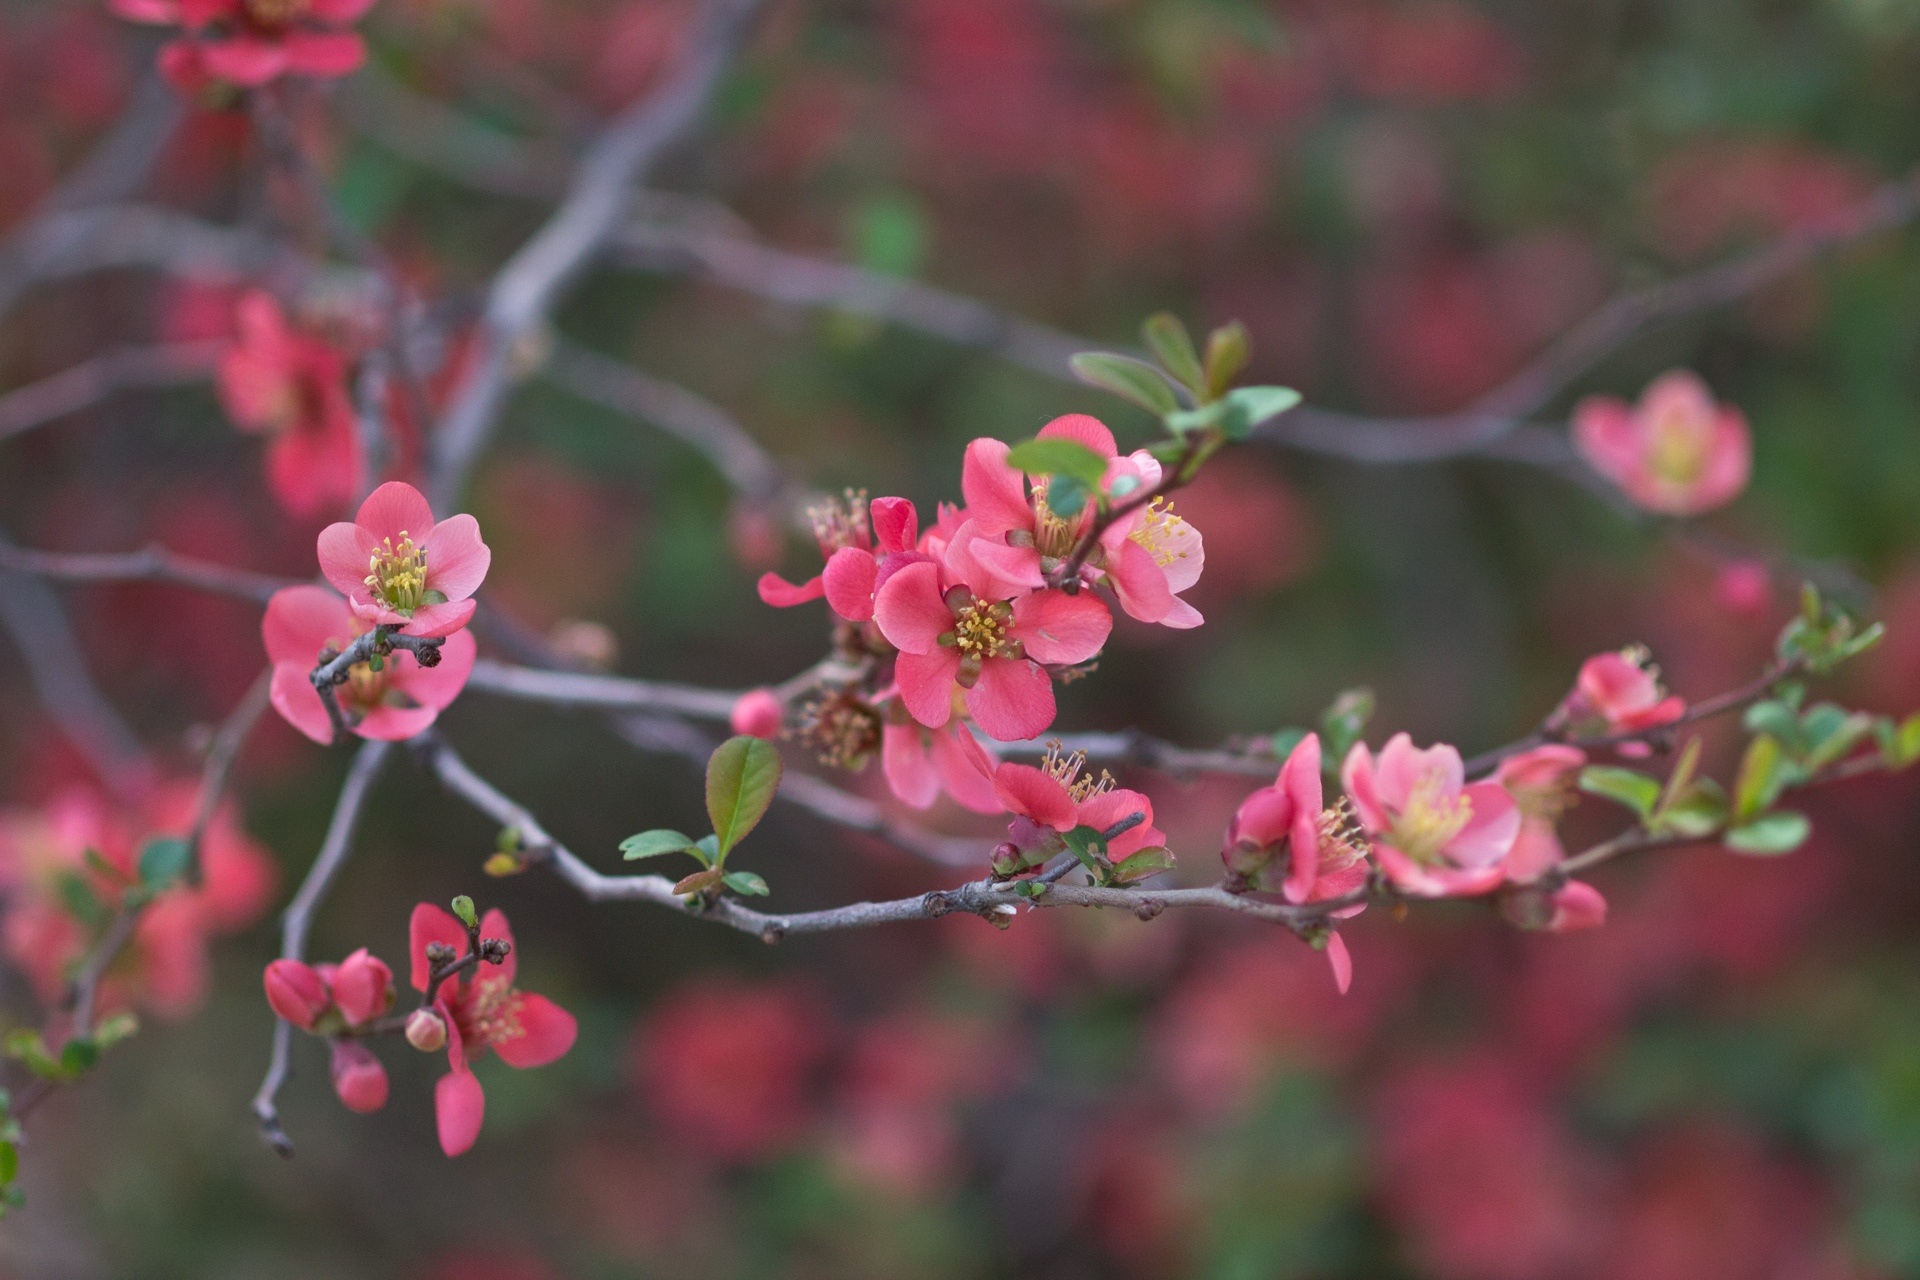
branch, blossom, plant, fruit, flower, bush, food, spring, produce, botany, pink, flora, coral, festive, shrub, bright, flowering, macro photography, flowering plant, chaenomeles, japanese quince, woody plant, land plant